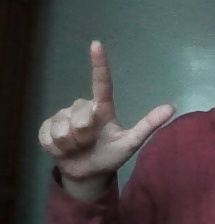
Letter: laam